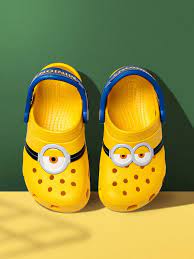
Label: Clog